List of Australian cyclists who have led the Tour de France general classification

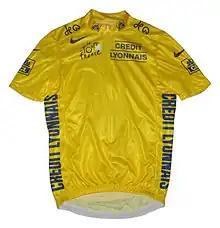
The 2004 design of the yellow jersey for the leader of the general classification, as worn by Robbie McEwen on Stage 3 as leader of the general classification

Since the establishment of the competition in 1903, eight Australians have led the general classification in the Tour de France at the end of a stage during one of the 102 Tours de France.